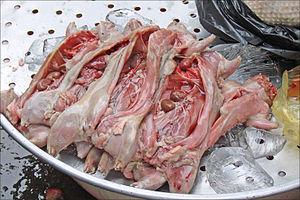
Les rats se vendent sur les marchés dans le delta du Mékong Il s'agirait de rats attrapés dans les rizières (Rattus argentiventer) et pas dans les égouts, disent les vietnamiens et les cambodgiens. Sa Dec est une petite bourgade au bord du Mékong possédant quelques belles maisons et des bâtiments publics (marché, école,..) datant de l'époque coloniale. On y trouve aussi des temples chinois. Elle était autrefois appelée &quot